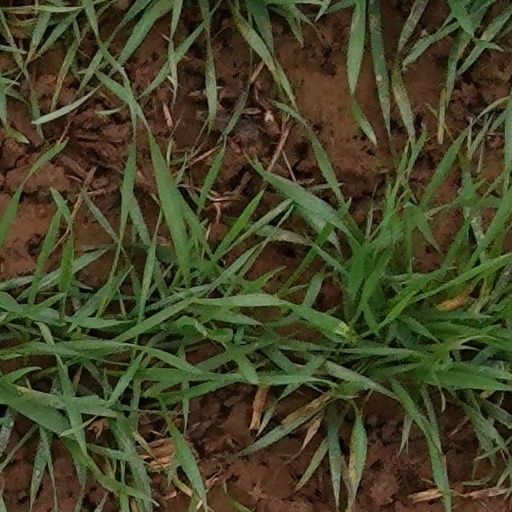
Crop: wheat